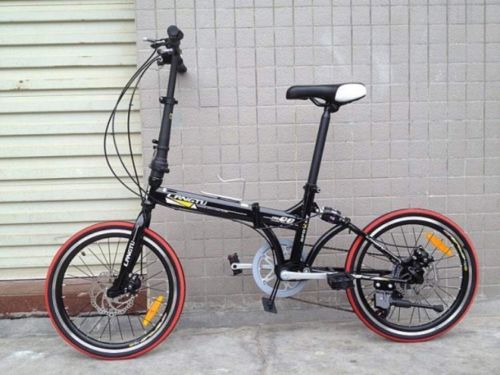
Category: bicycle